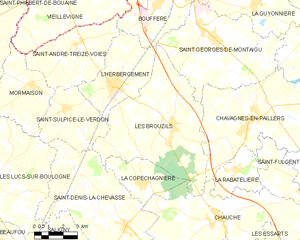
Carte des communes françaises Les Brouzils